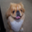
Label: dog